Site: brandenburg
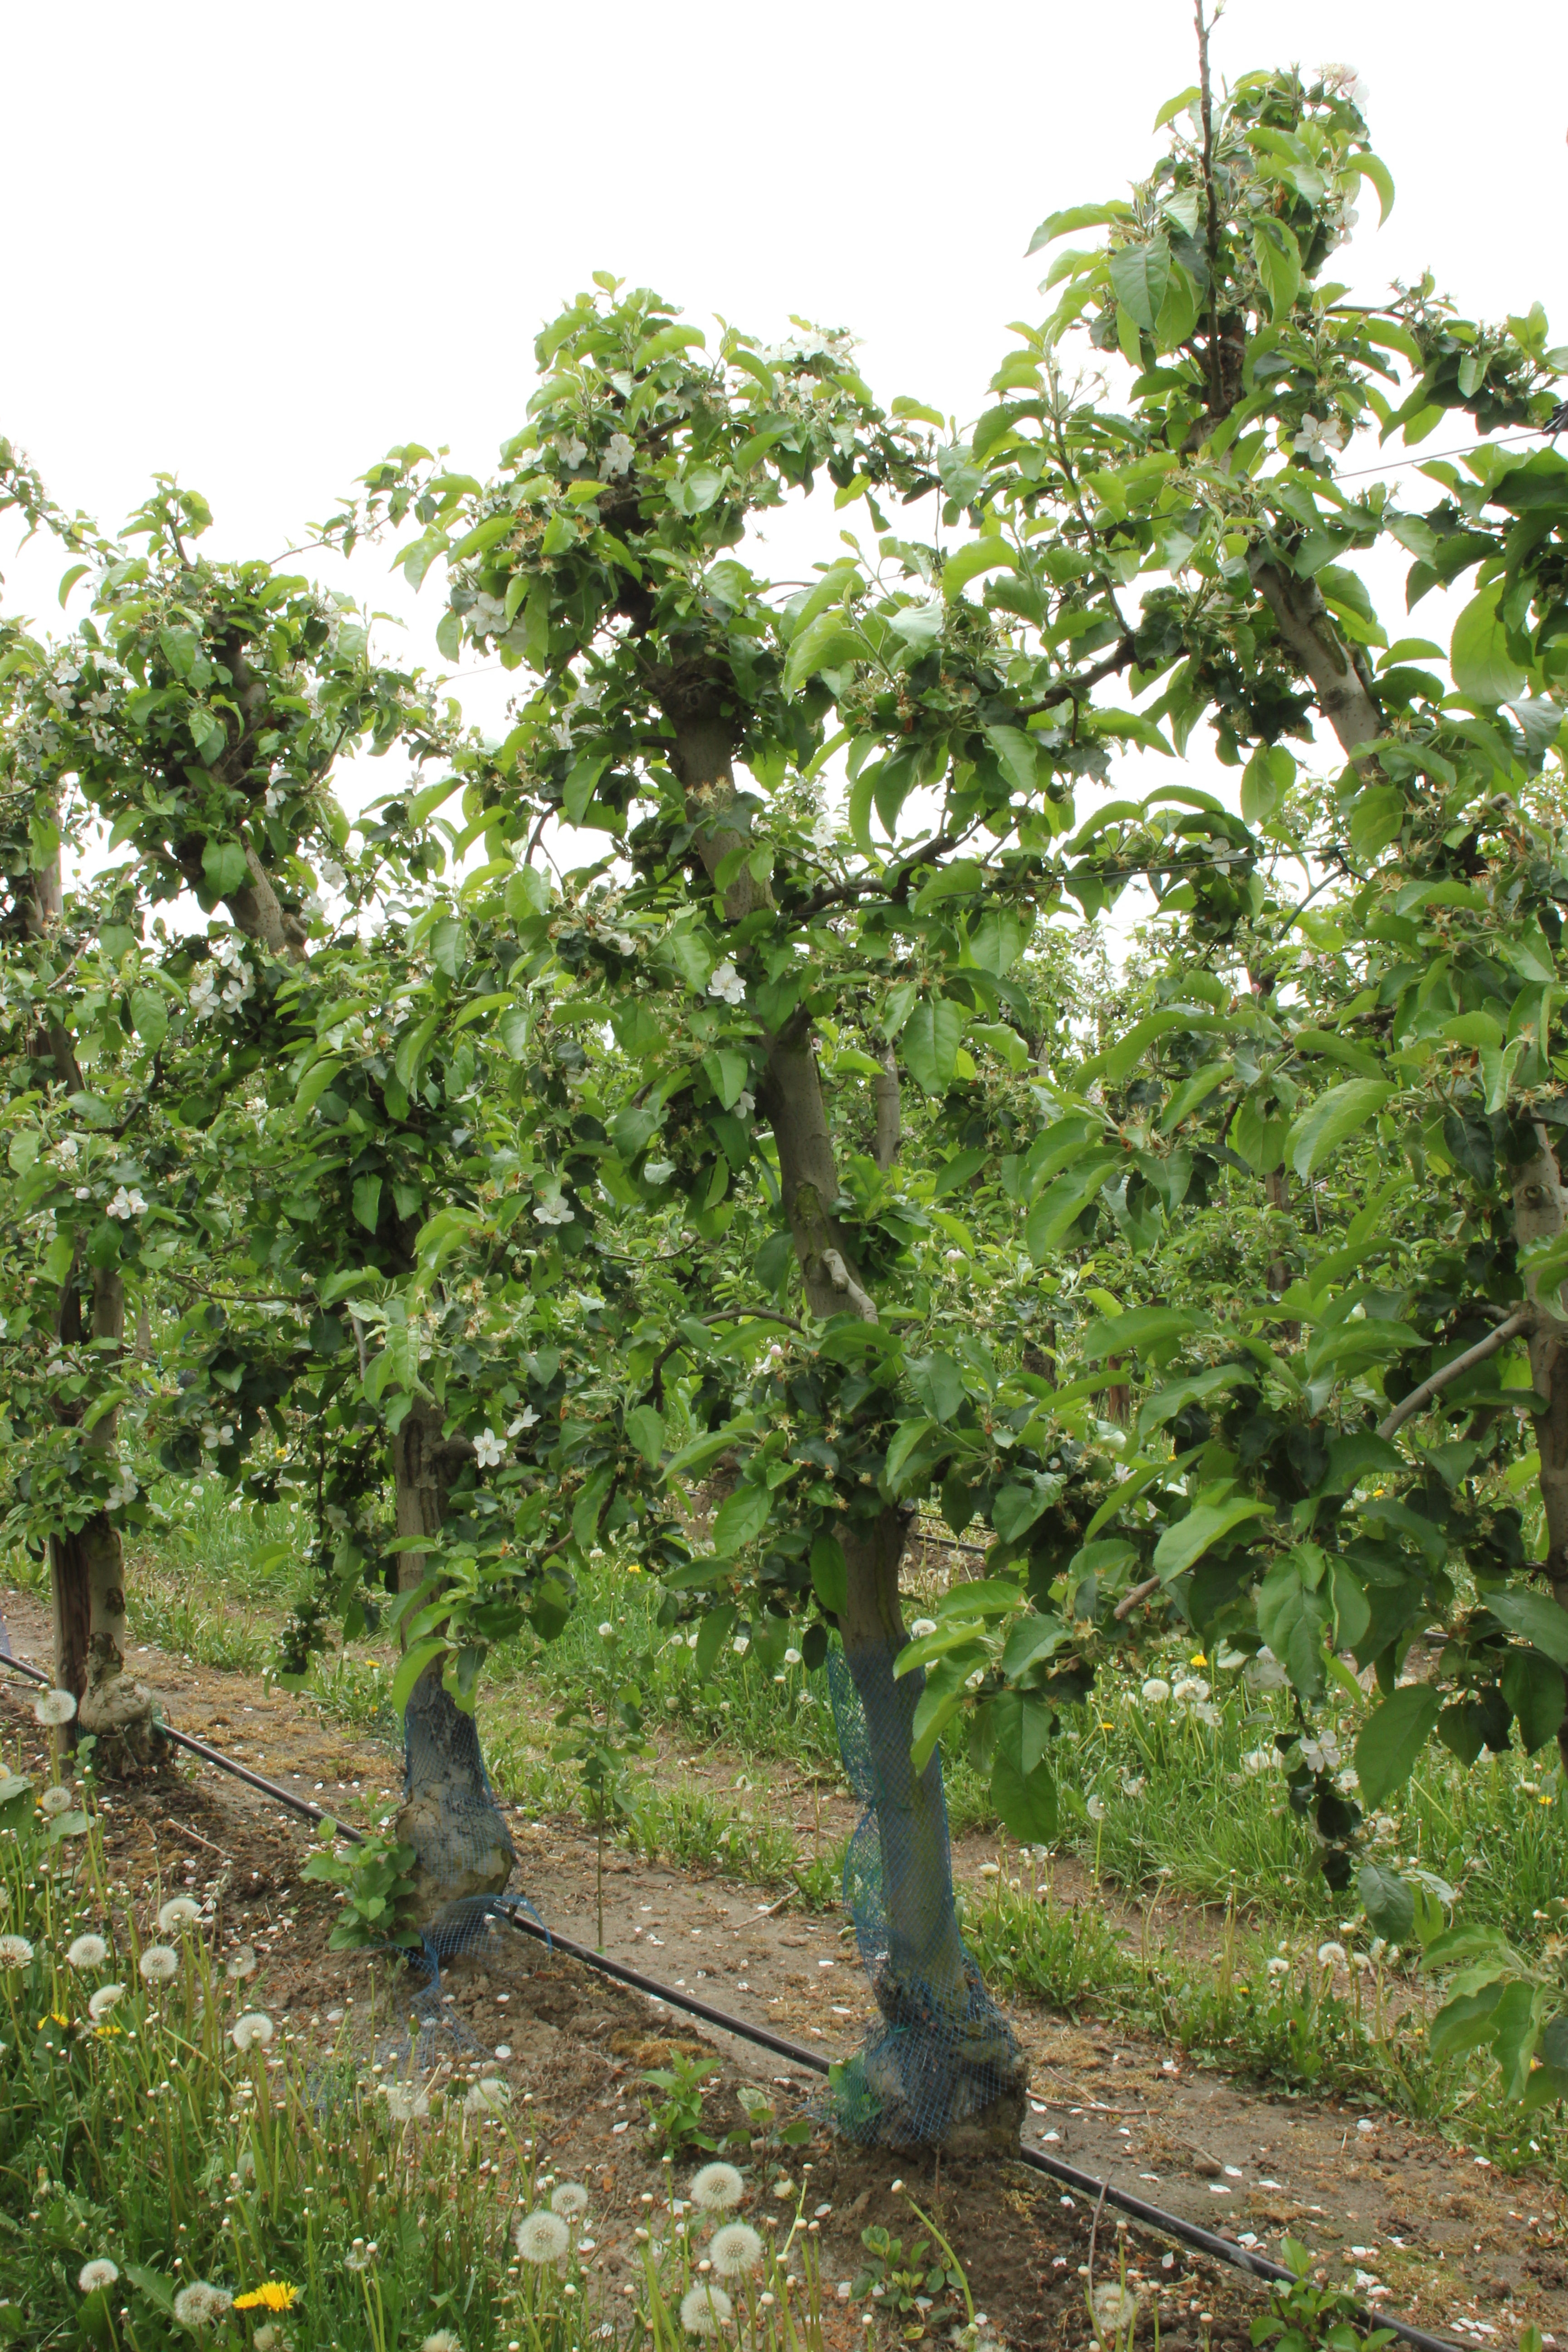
Growth stage (BBCH 67): Flowering